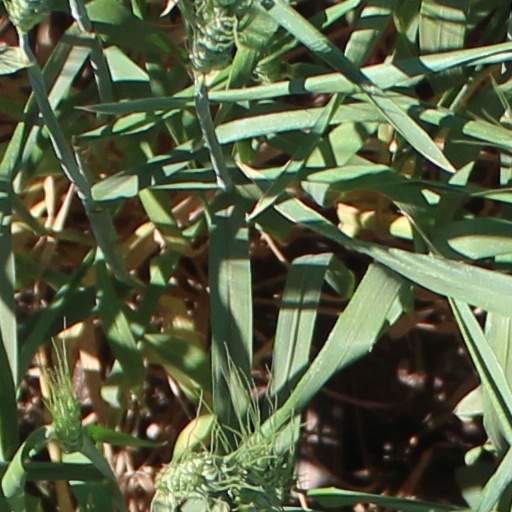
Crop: wheat